Miki Muster

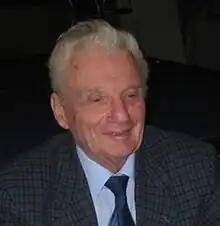
Miki Muster, 2008

Nikolaj Muster (22 November 1925 – 7 May 2018), known as Miki Muster, was a Slovenian academic sculptor, illustrator, cartoonist, and animator. He is viewed as a pioneer in the field of comics and animation in Slovenia, known for the series of comics featuring the characters Zvitorepec, Trdonja, and Lakotnik, and animated TV commercials.